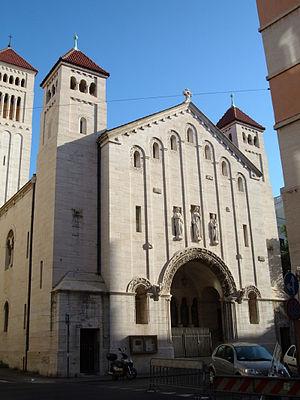
L'Église évangélique luthérienne de Rome, ou Christuskirche, est le principal lieu de culte luthérien de Rome. Elle est située dans le rione Ludovisi.